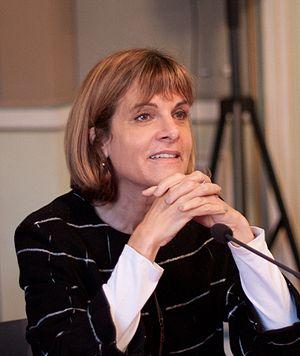
Anne Lauvergeon, le 3 février 2012
Anne Lauvergeon, née le 2 août 1959 à Dijon, est une dirigeante d'entreprises française.